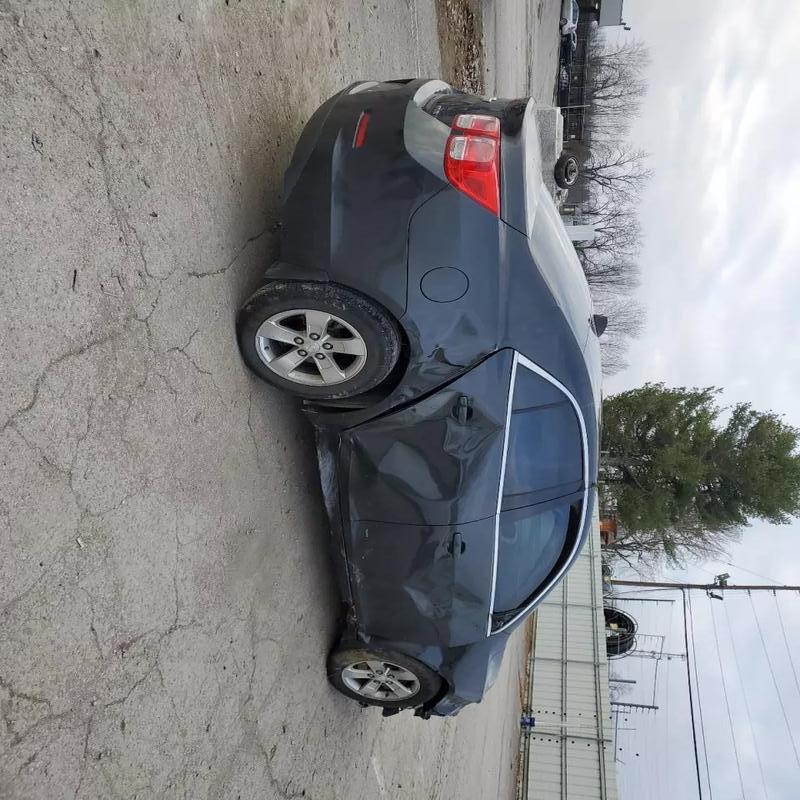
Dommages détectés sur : aile avant droite, porte avant droite, porte arrière droite, aile arrière droite, feu arrière droit, feu arrière gauche, plaque d'immatriculation arrière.
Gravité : mineur